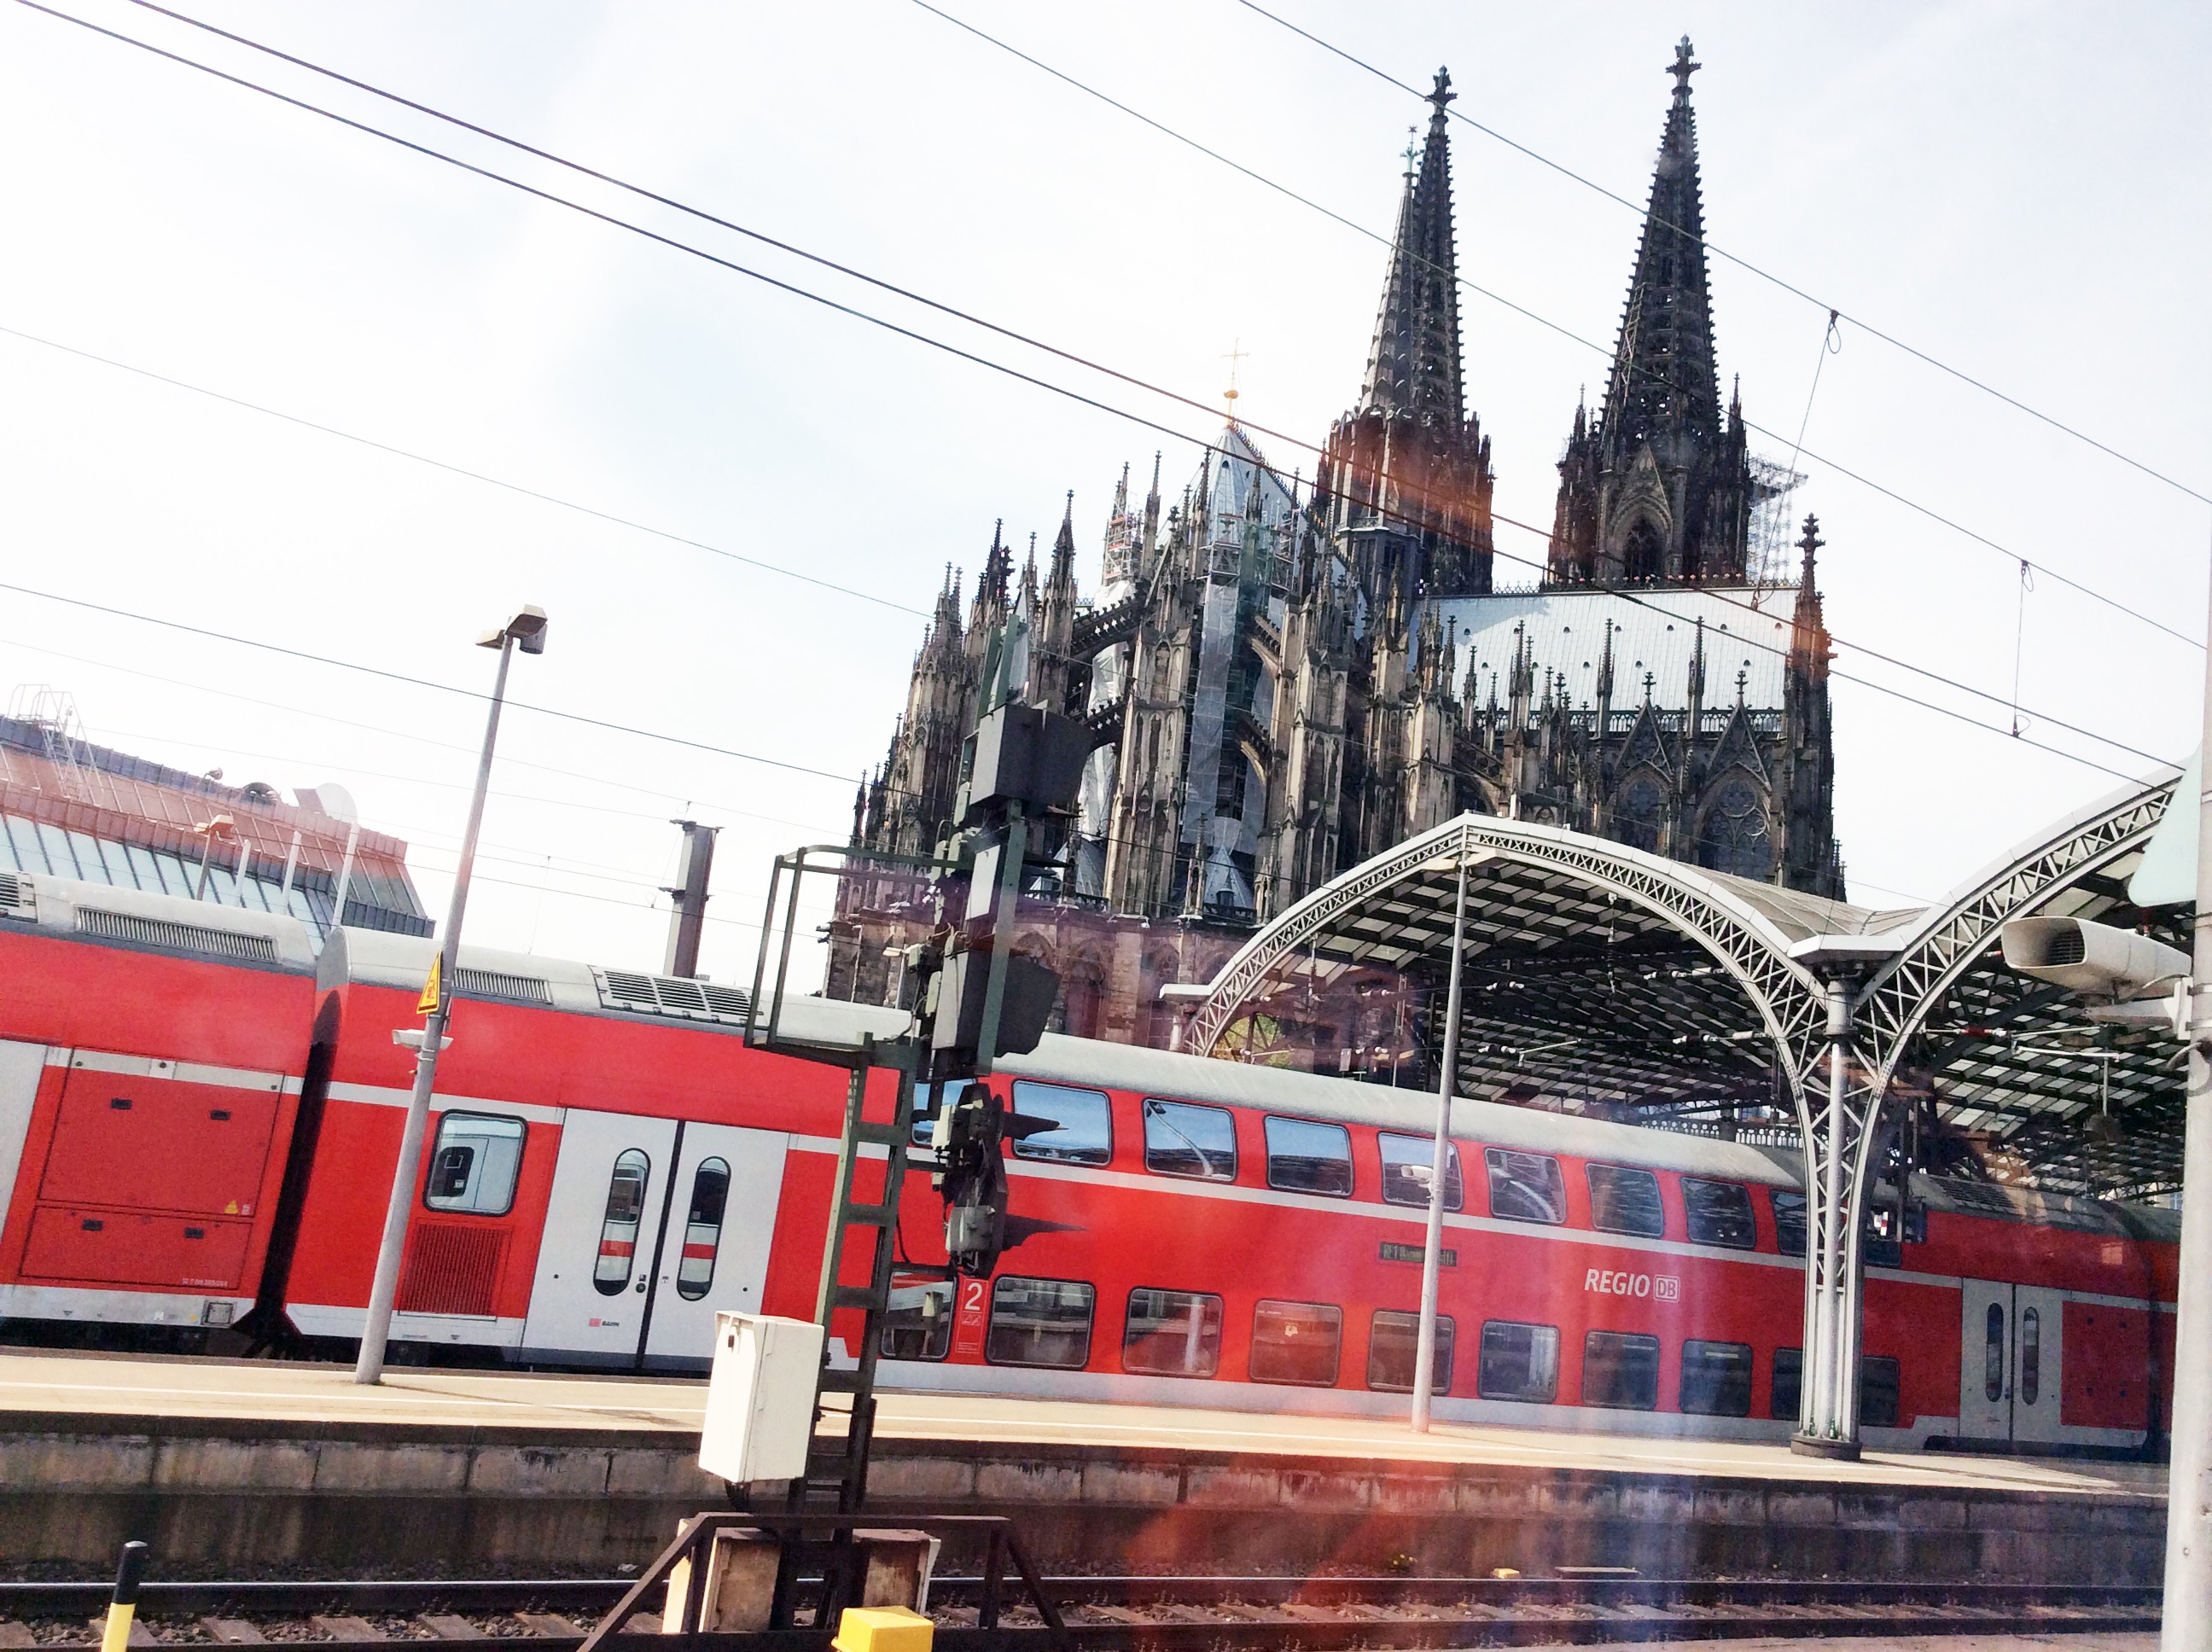
track, train, transport, vehicle, public transport, locomotive, rail transport, rolling stock, railroad car